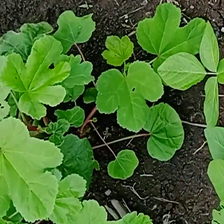
Weed species: Little_Mallow(Malva parviflora)